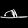
Label: Sandal